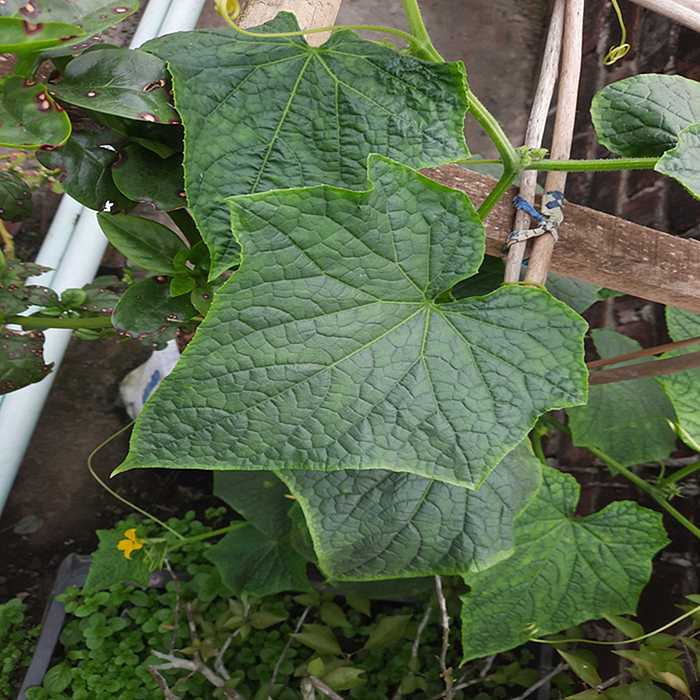
Plant: Cucumber
Label: Fresh leaf